Good Vibrations

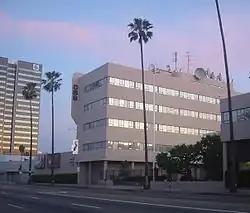
Columbia Studios, where the song's vocals and final mixdown were produced

In the following weeks, Wilson concentrated on finishing "Pet Sounds". Later in March, he recorded "Here Today", which biographer Mark Dillon called "the most direct precursor to 'Good Vibrations'". On April 9, he returned to Gold Star to rerecord "Good Vibrations" from scratch. This version, lasting two minutes and 28 seconds, featured an ocarina, accordion, 12-string electric guitar, and a prepared piano with its strings taped, among other instruments. By the end of the month, "Pet Sounds" was completed and mastered without "Good Vibrations" in the running order.